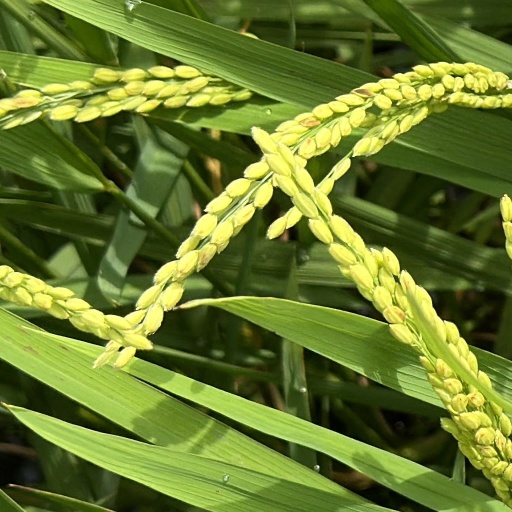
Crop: rice